Holiday Time in Cape Town in the Twentieth Century, in Honour of the Expected Arrival of a Governor-General of UNITED South Africa

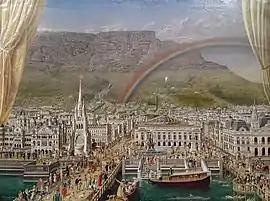

Holiday Time in Cape Town in the Twentieth Century, in Honour of the Expected Arrival of a Governor-General of UNITED South Africa, or more simply known as Holiday time in Cape Town or Holiday Time in Cape Town in the Twentieth Century, is a painting by British born Cape artist James Ford completed in 1899. The painting is housed at the Iziko South African National Gallery in Cape Town, South Africa.